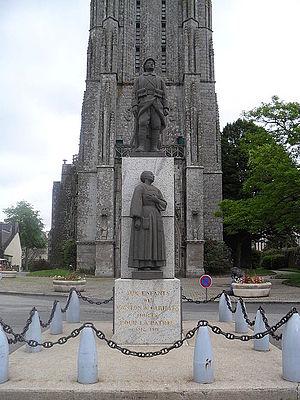
Le monument aux morts à Carhaix (France)